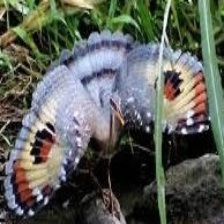
Species: SUNBITTERN
Scientific name:  EURYPYGA HELIAS